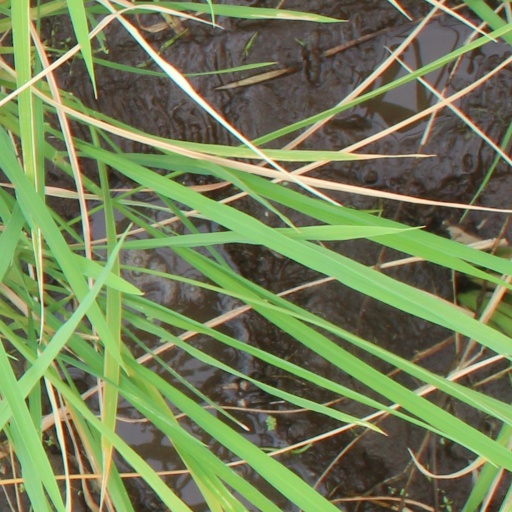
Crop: rice